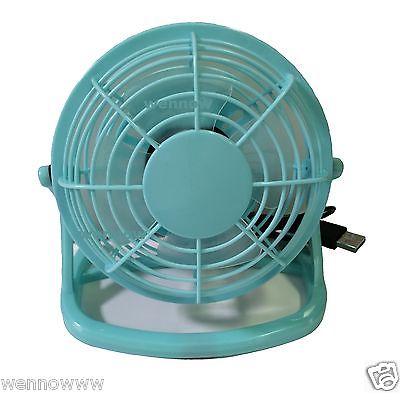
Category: fan